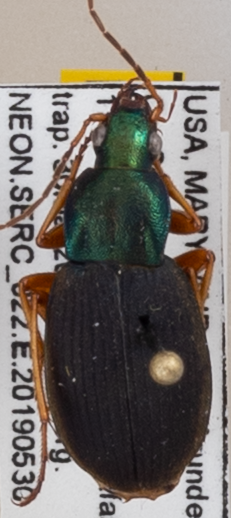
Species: Chlaenius aestivus
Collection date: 2019-05-30
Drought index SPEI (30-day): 1.13
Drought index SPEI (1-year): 2.09
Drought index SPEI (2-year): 1.69